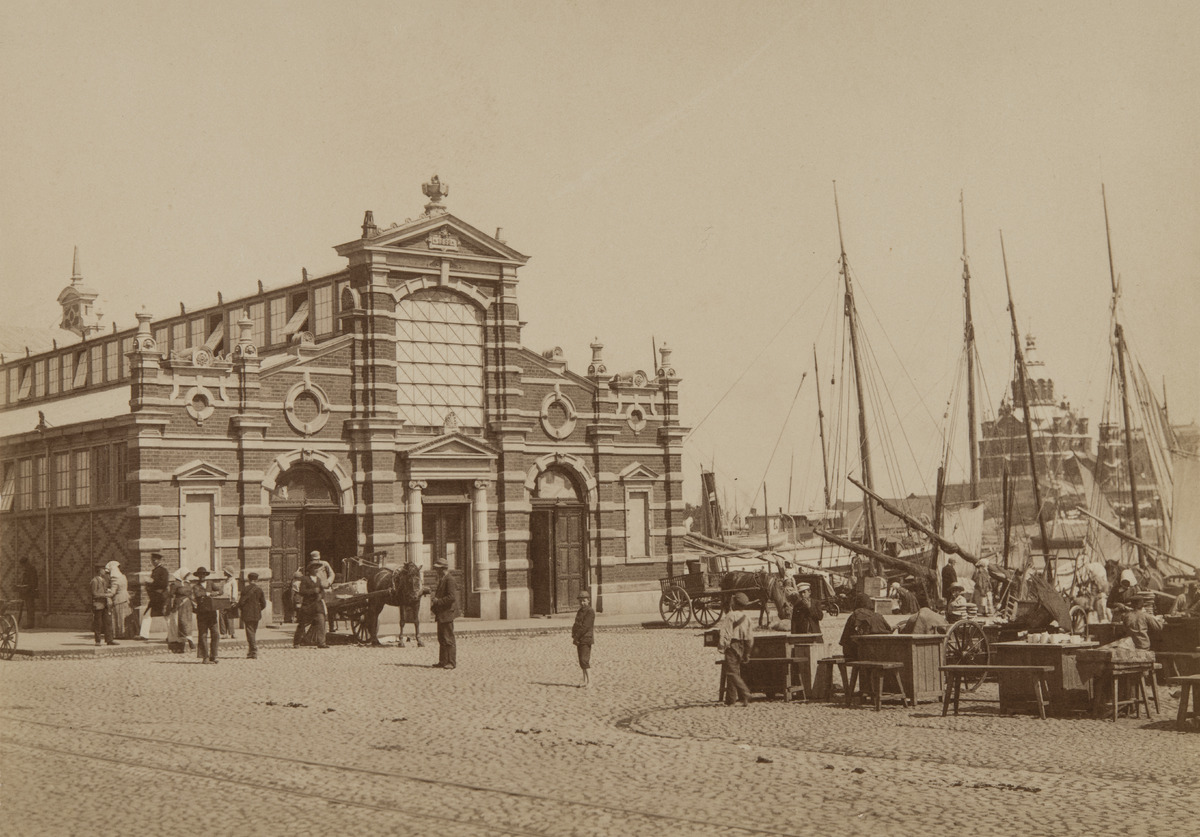
Kahvitarjoilua ja torikauppaa Kauppahallin eteläpäädyssä Kauppatorilla (Pakkahuoneentori vuodesta 1888) Eteläsatamassa
sisällön kuvaus: Kahvitarjoilua ja torikauppaa Kauppahallin eteläpäädyssä Kauppatorilla (Pakkahuoneentori vuodesta 1888) Eteläsatamassa. mustavalkoinen
Ajankohta: kuvausaika 1890 n.
Paikka: Suomi, Uusimaa, Helsinki, Kaartinkaupunki Helsinki, Eteläsatama
Aiheet: kauppahallit, torit, torikauppa, pöydät, penkit, astiat, korit, miehet, naiset, lapset, vaatteet, hevosajoneuvot, rakennukset, laivat